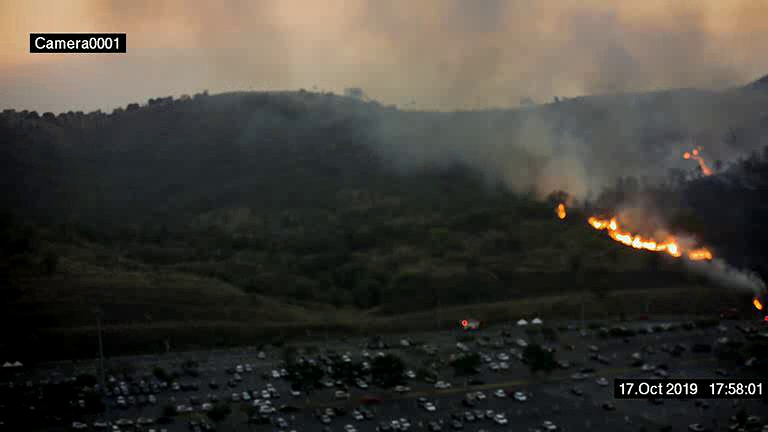
Fire: yes
Smoke: yes